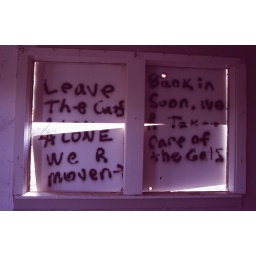
A message spray painted inside an abandoned house in Morongo Valley, CA. The cats were long gone.